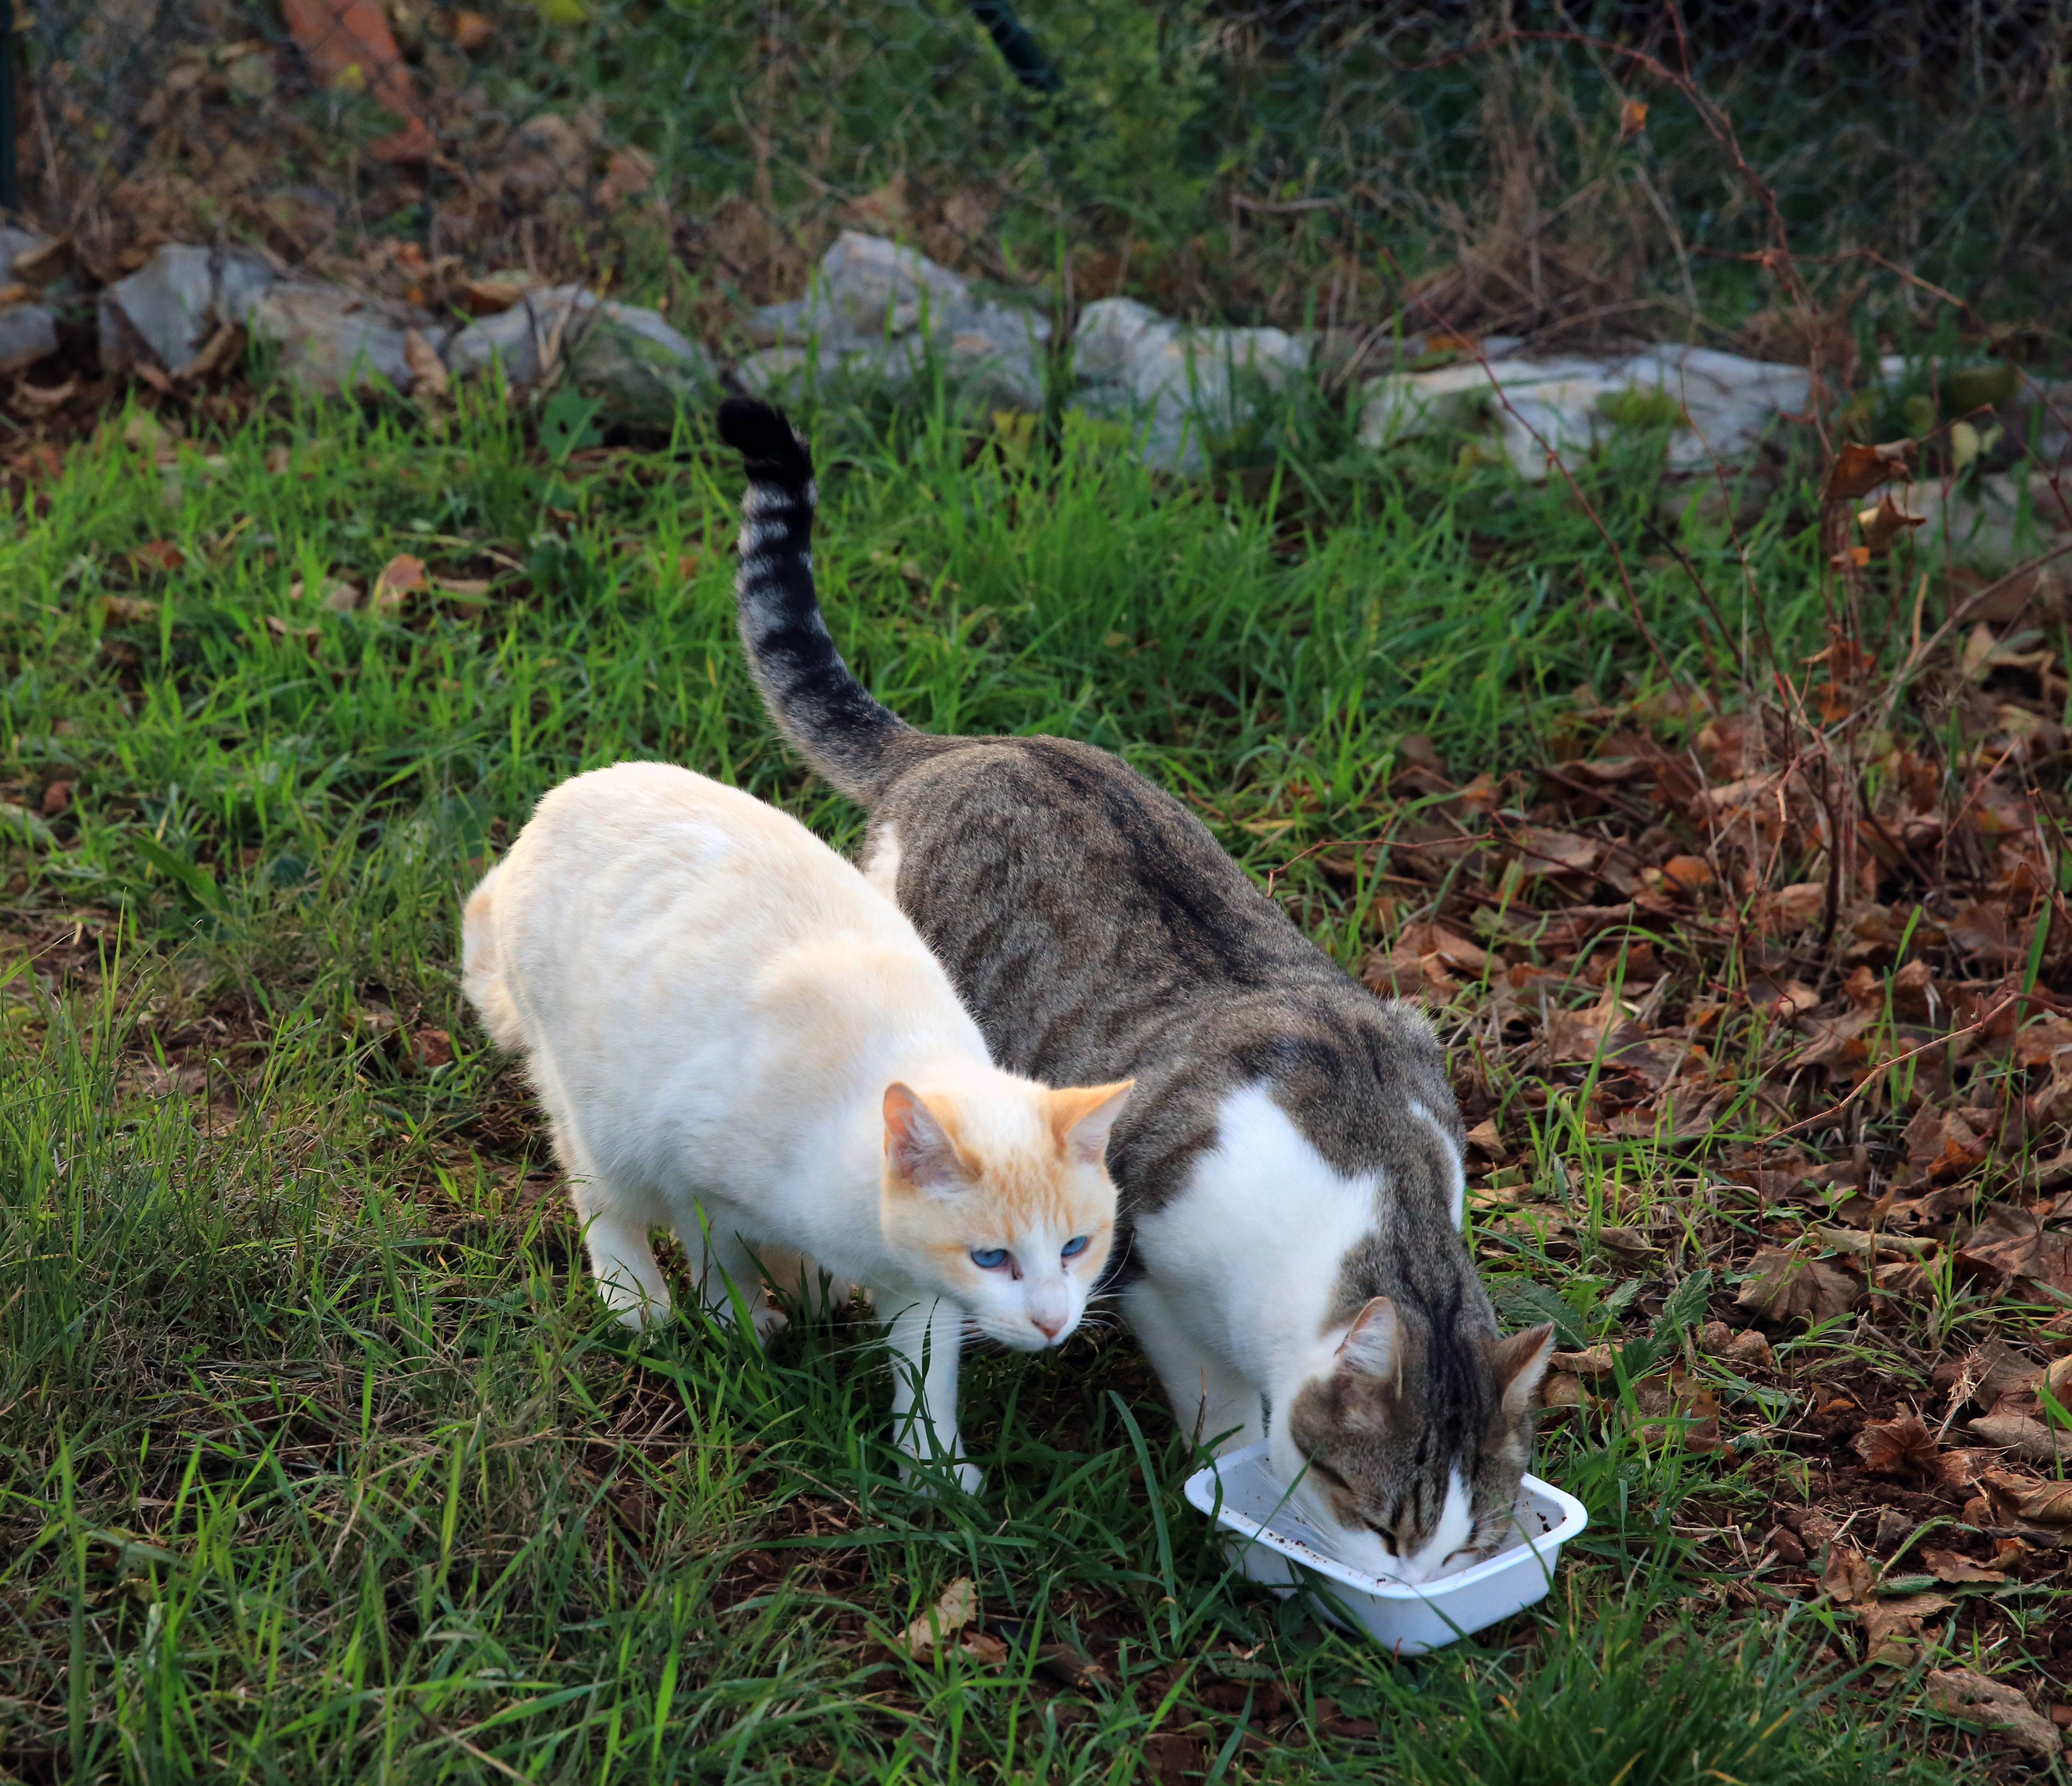
grass, outdoor, wildlife, europe, cat, canon, mammal, fauna, rabbit, pets, cats, shelter, midi, animals, vertebrate, refuge, occitanie, isasza, animauxdomestiques, southfrance, sdfrankreich, zuidfrankrijk, mditerrane, languedocroussillon, hrault, eos5d, extrieur, violslefort, animalsprotection, tomcat, chatsdomestiques, enclos, chatsdegouttire, alimentation, nourriture, small to medium sized cats, cat like mammal